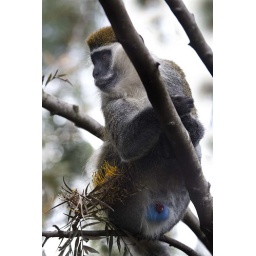
This colorful fellow was sitting in a tree outside of our second floor restaurant window...